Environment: real
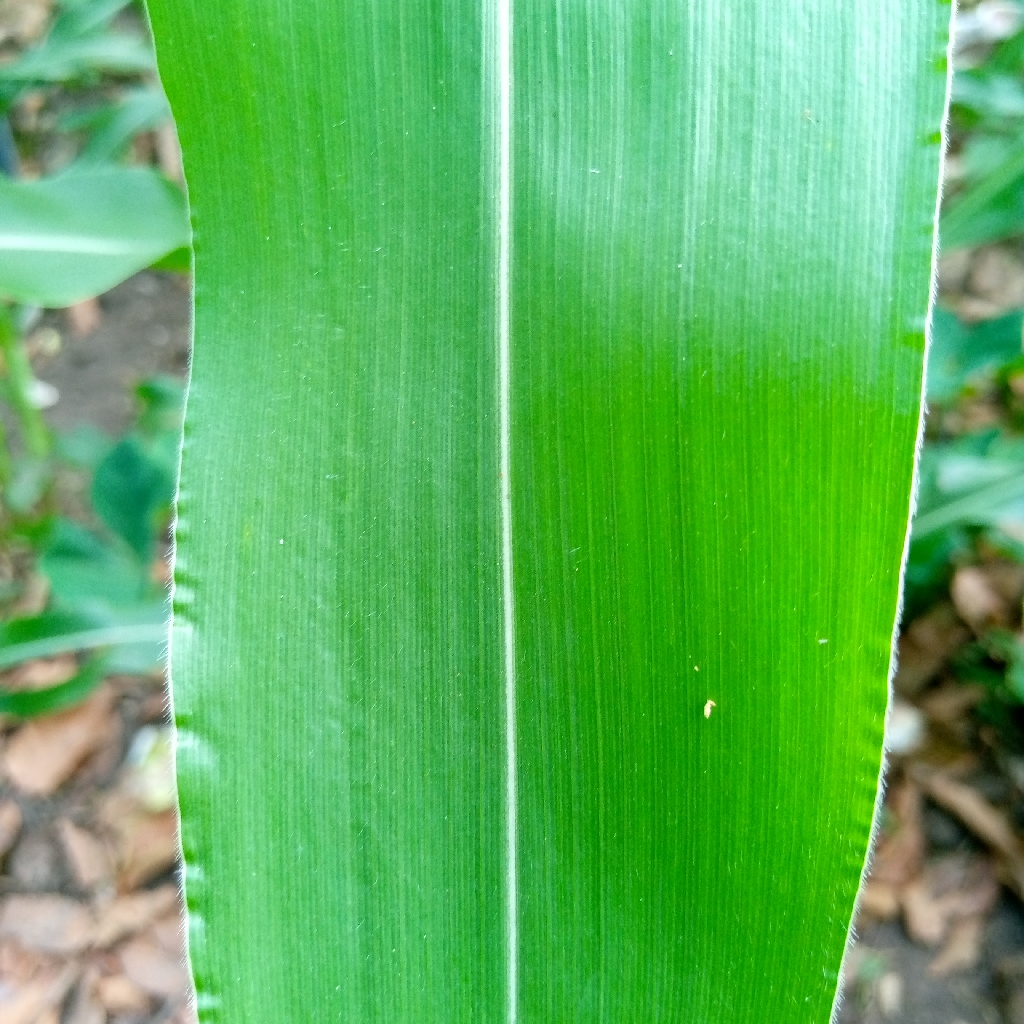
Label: healthy